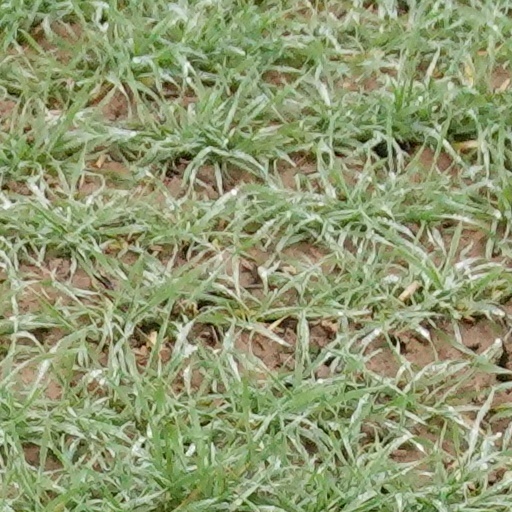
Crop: wheat